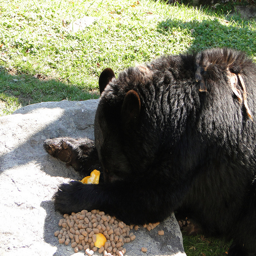
A bear is laying down while eating food.
A bear lays on a pile of food
a bear laying on the ground next to some peanuts
A huge bear eating food off of the cement.
A very big furry bear laying in a pile of food.